Palace

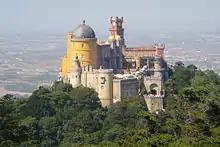
Pena Palace in Sintra, Portugal is the oldest palace inspired by European Romanticism.

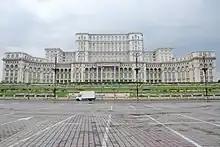
Palace of the Parliament in Bucharest, Romania

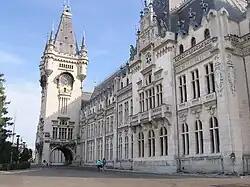
Built as a public administration centre, the Cultural Palace in Iasi looks royal, but was never the seat of royalty

The Gruuthusemuseum is a museum of applied arts in Bruges, located in the late medieval Gruuthuse, the Palace of Louis de Gruuthuse. The collection ranges from the 15th to the 19th century.